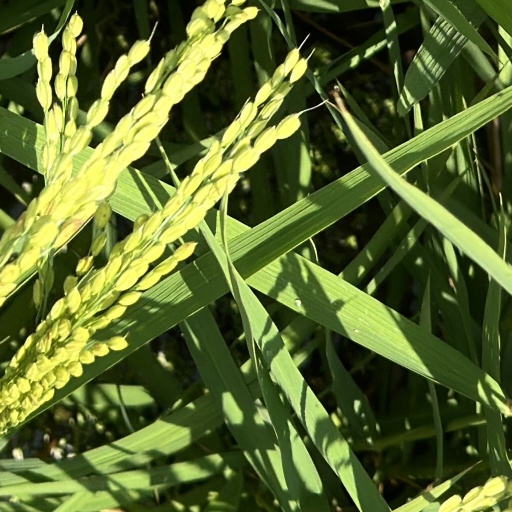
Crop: rice